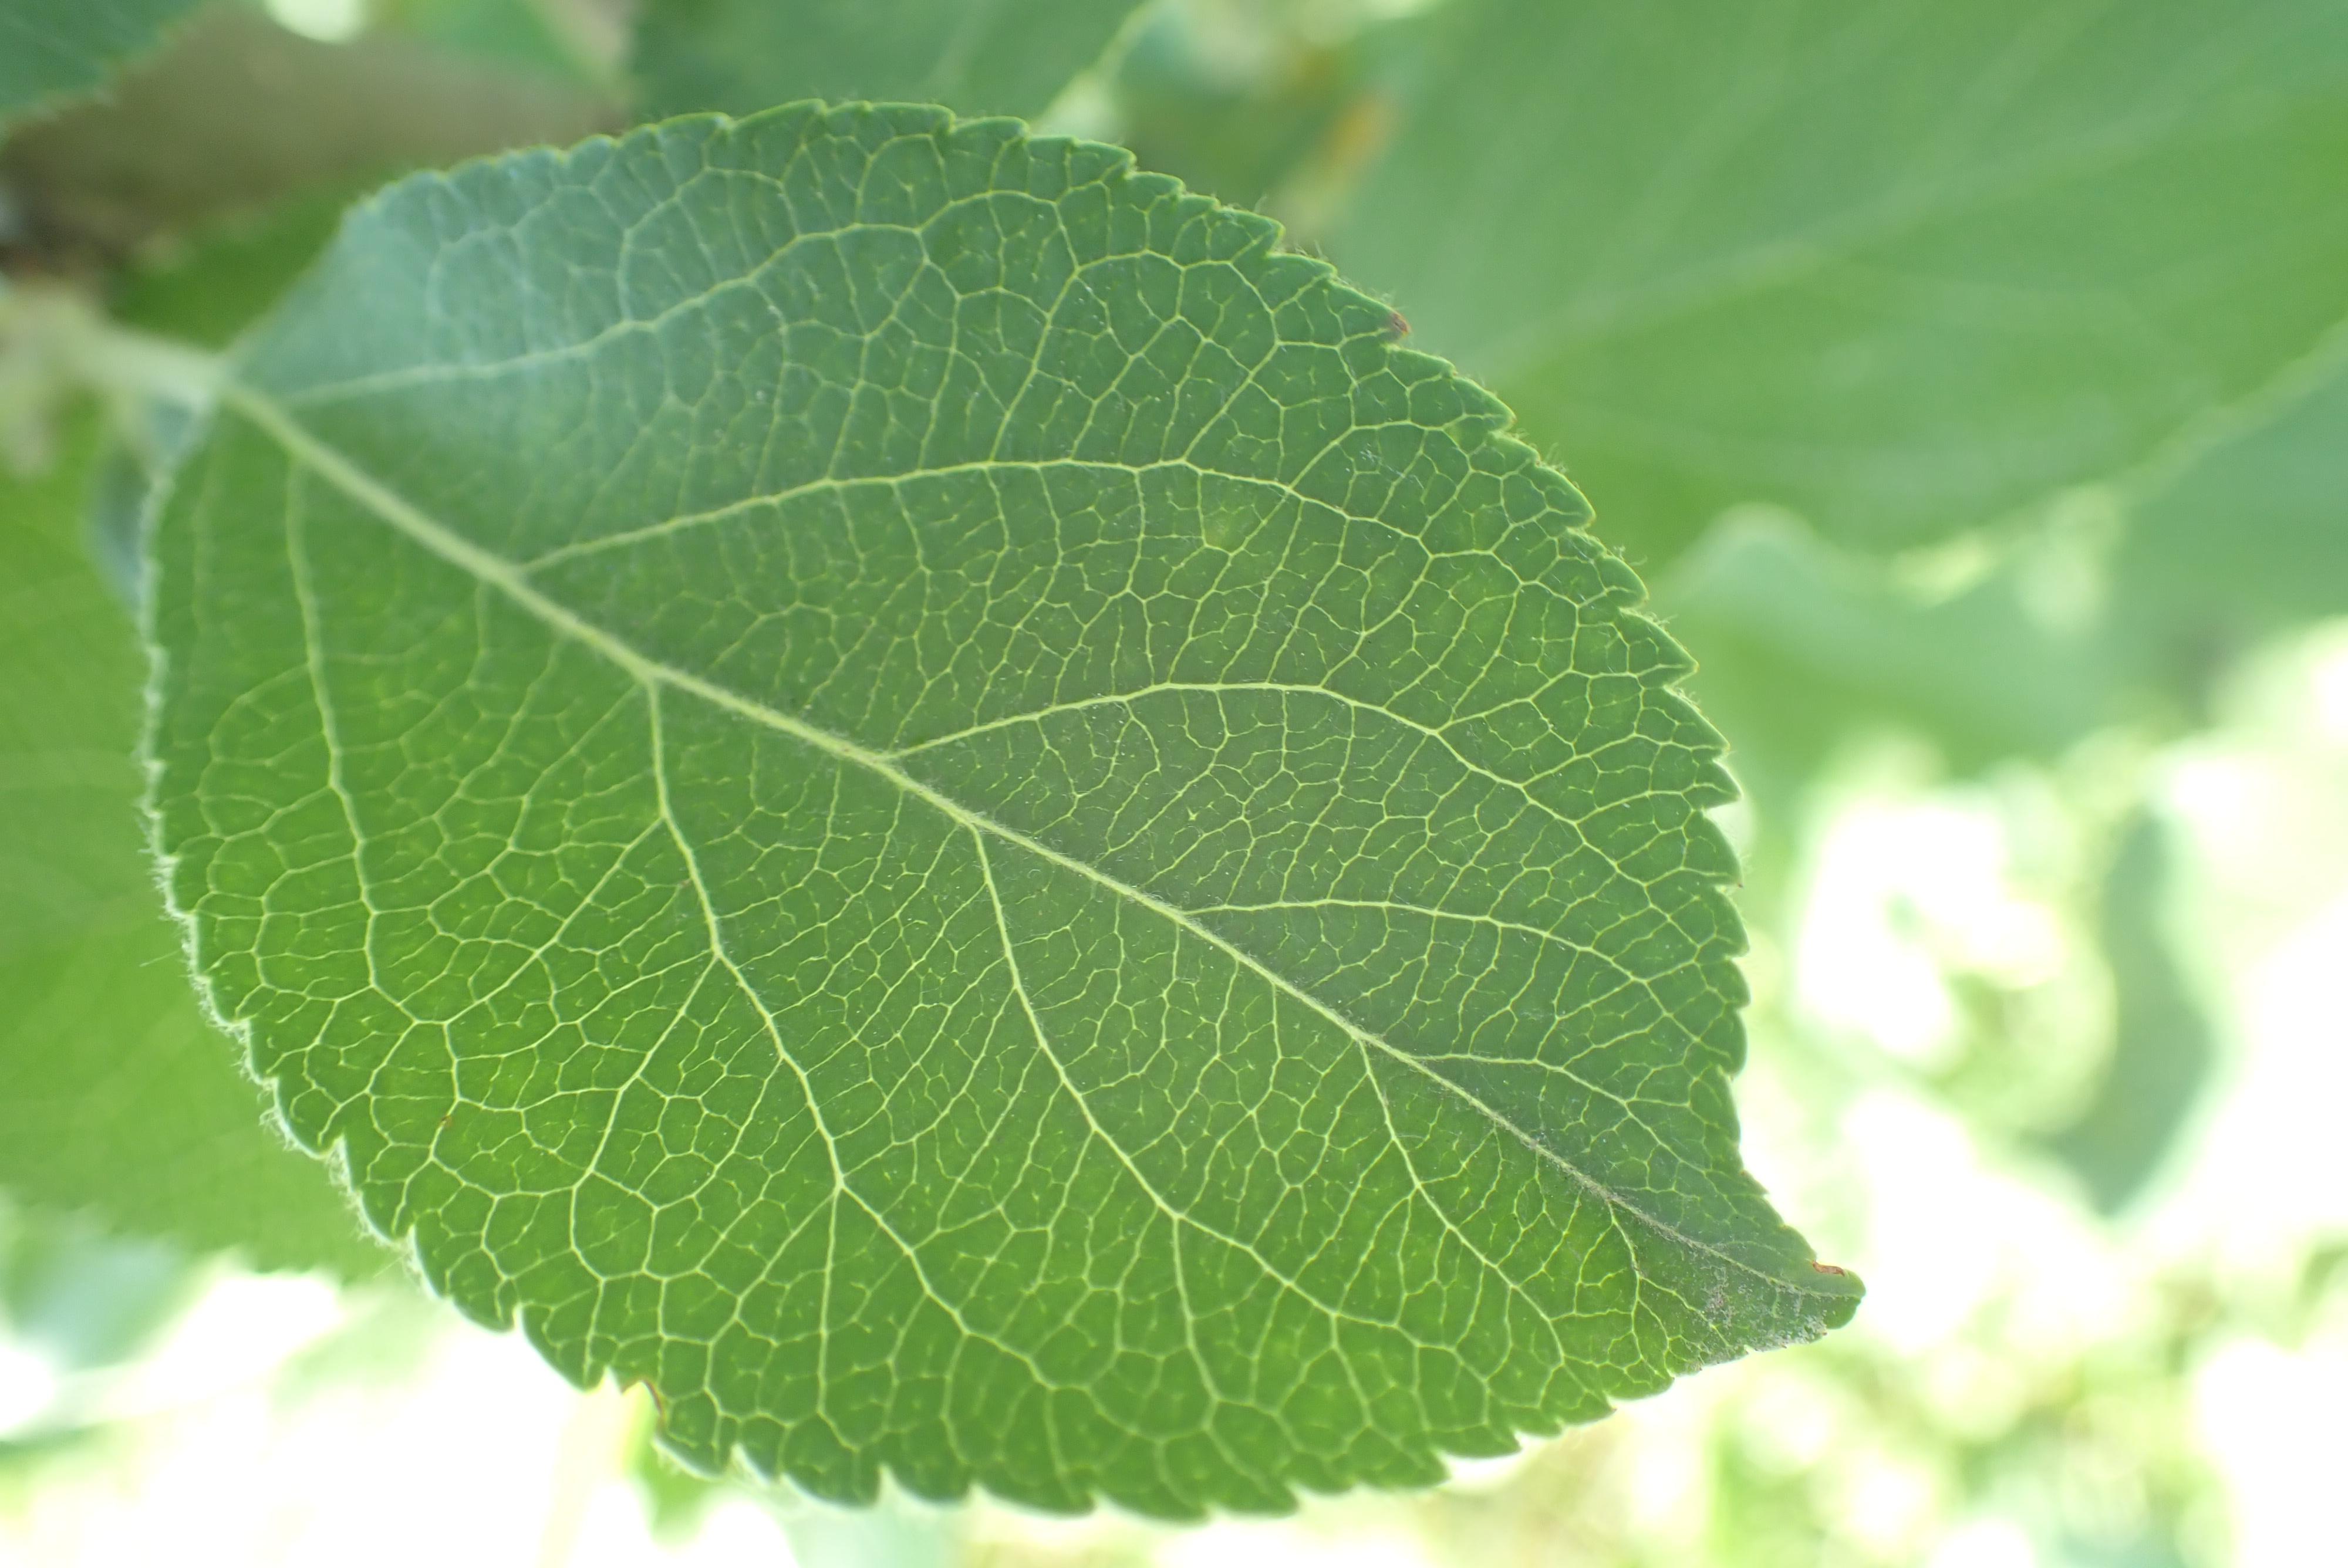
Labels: healthy